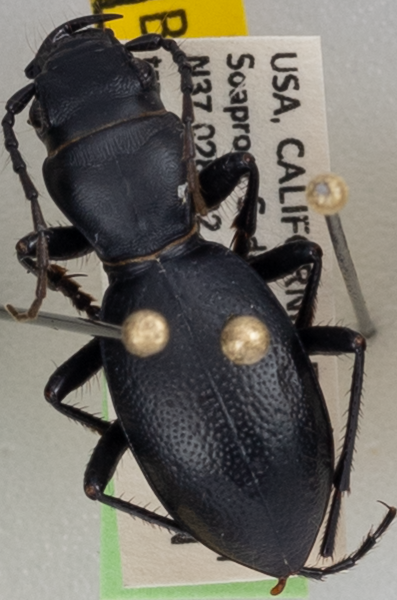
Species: Omus californicus
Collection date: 2023-07-12
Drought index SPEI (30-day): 0.27
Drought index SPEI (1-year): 1.28
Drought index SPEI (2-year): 0.54